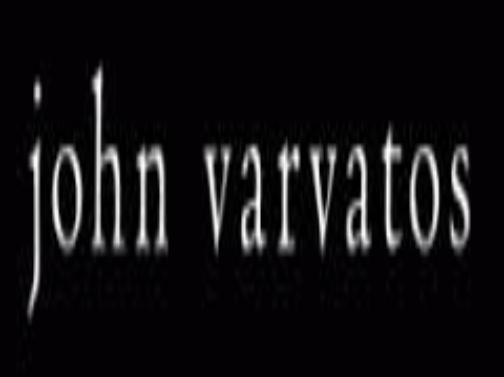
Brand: John Varvatos
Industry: Clothes